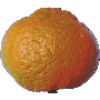
Label: mandarine